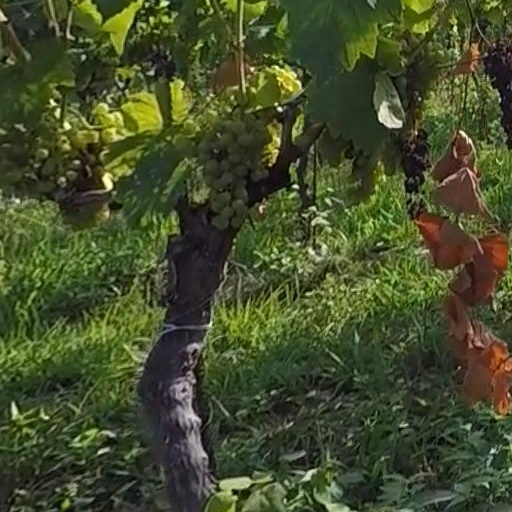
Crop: grape